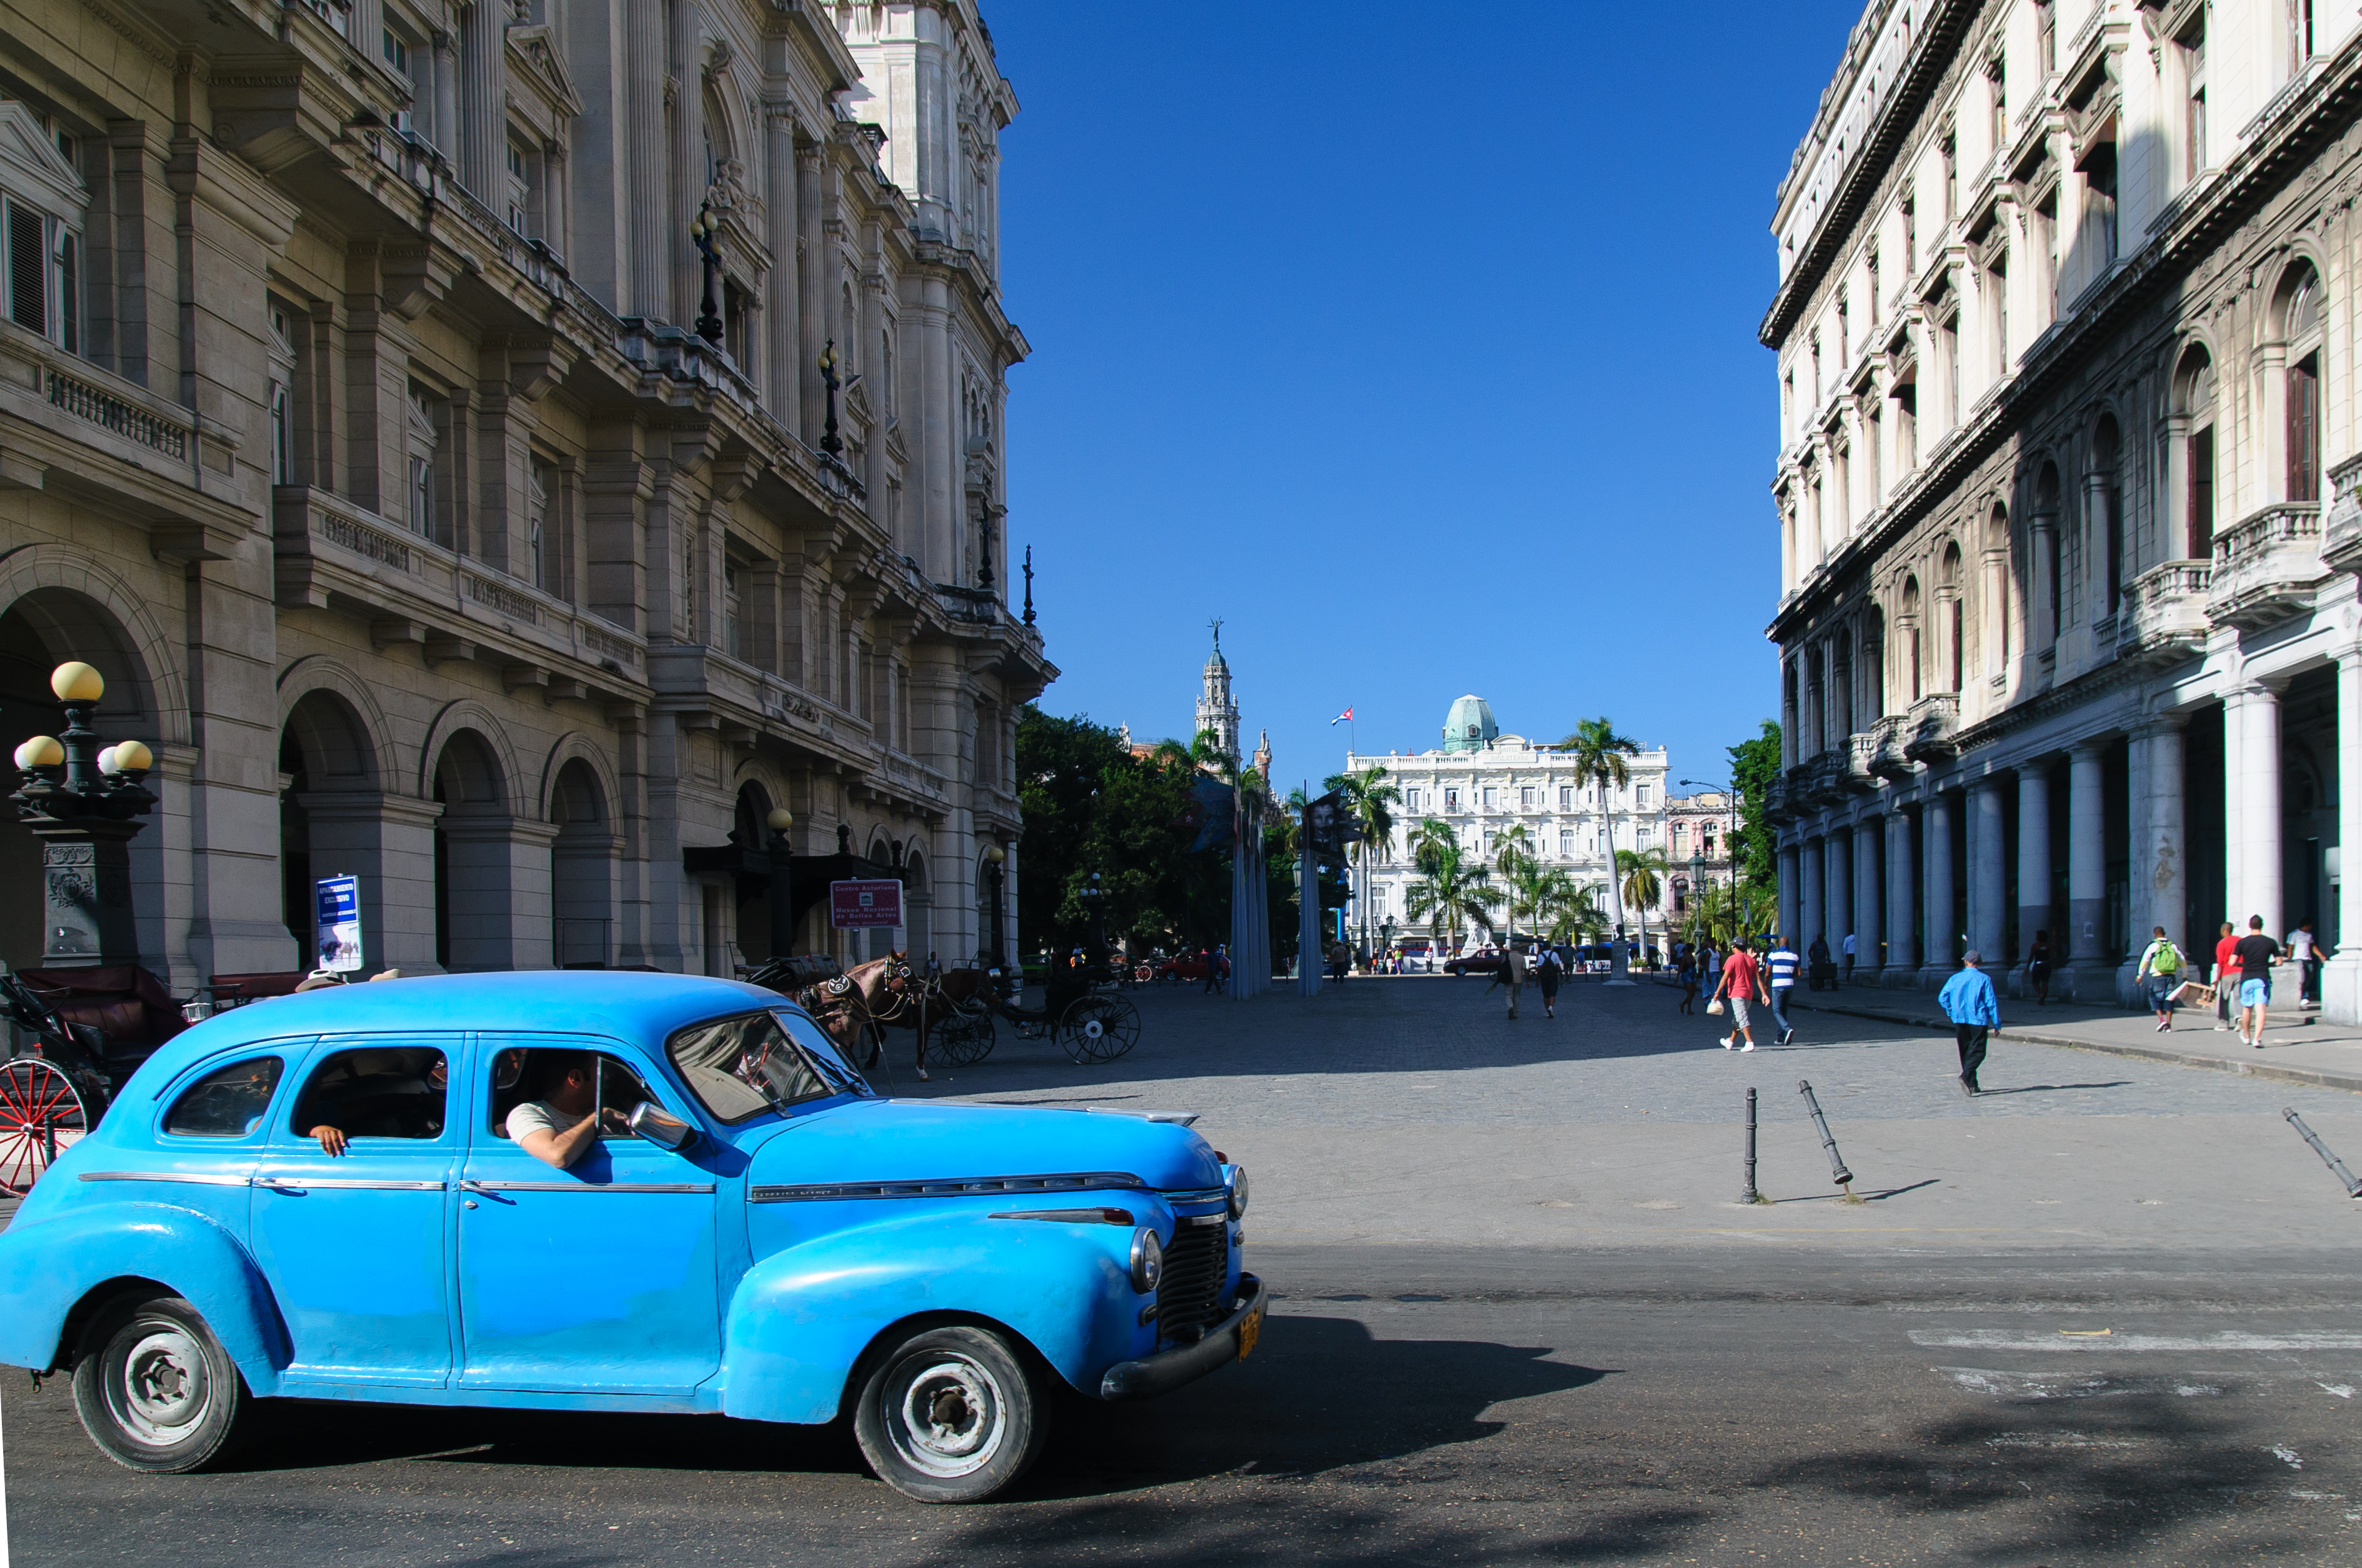
road, street, car, vehicle, vintage car, cuba, d300, lahabana, antique car, land vehicle, automobile make